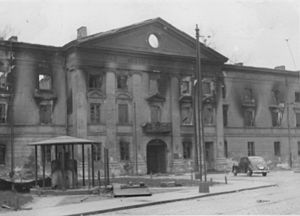
Judenrat
Juderats hus i Warszawaghettoen udbrændt efter ghettoopstanden i 1943
Judenrat, var administrative organer under 2. verdenskrig som tyskerne tvang jøderne til at oprette i de tysk besatte områder under 2. verdenskrig. Rådene blev oprettet af SS og Gestapo. Judenrats medlemmer blev tvangsmæssigt udpeget af besættelsesmyndighederne. Juderats struktur og opgaver som led i nazisternes styre varierede, afhængigt af, om de var nedsat i en enkelt ghetto, en region eller et land.